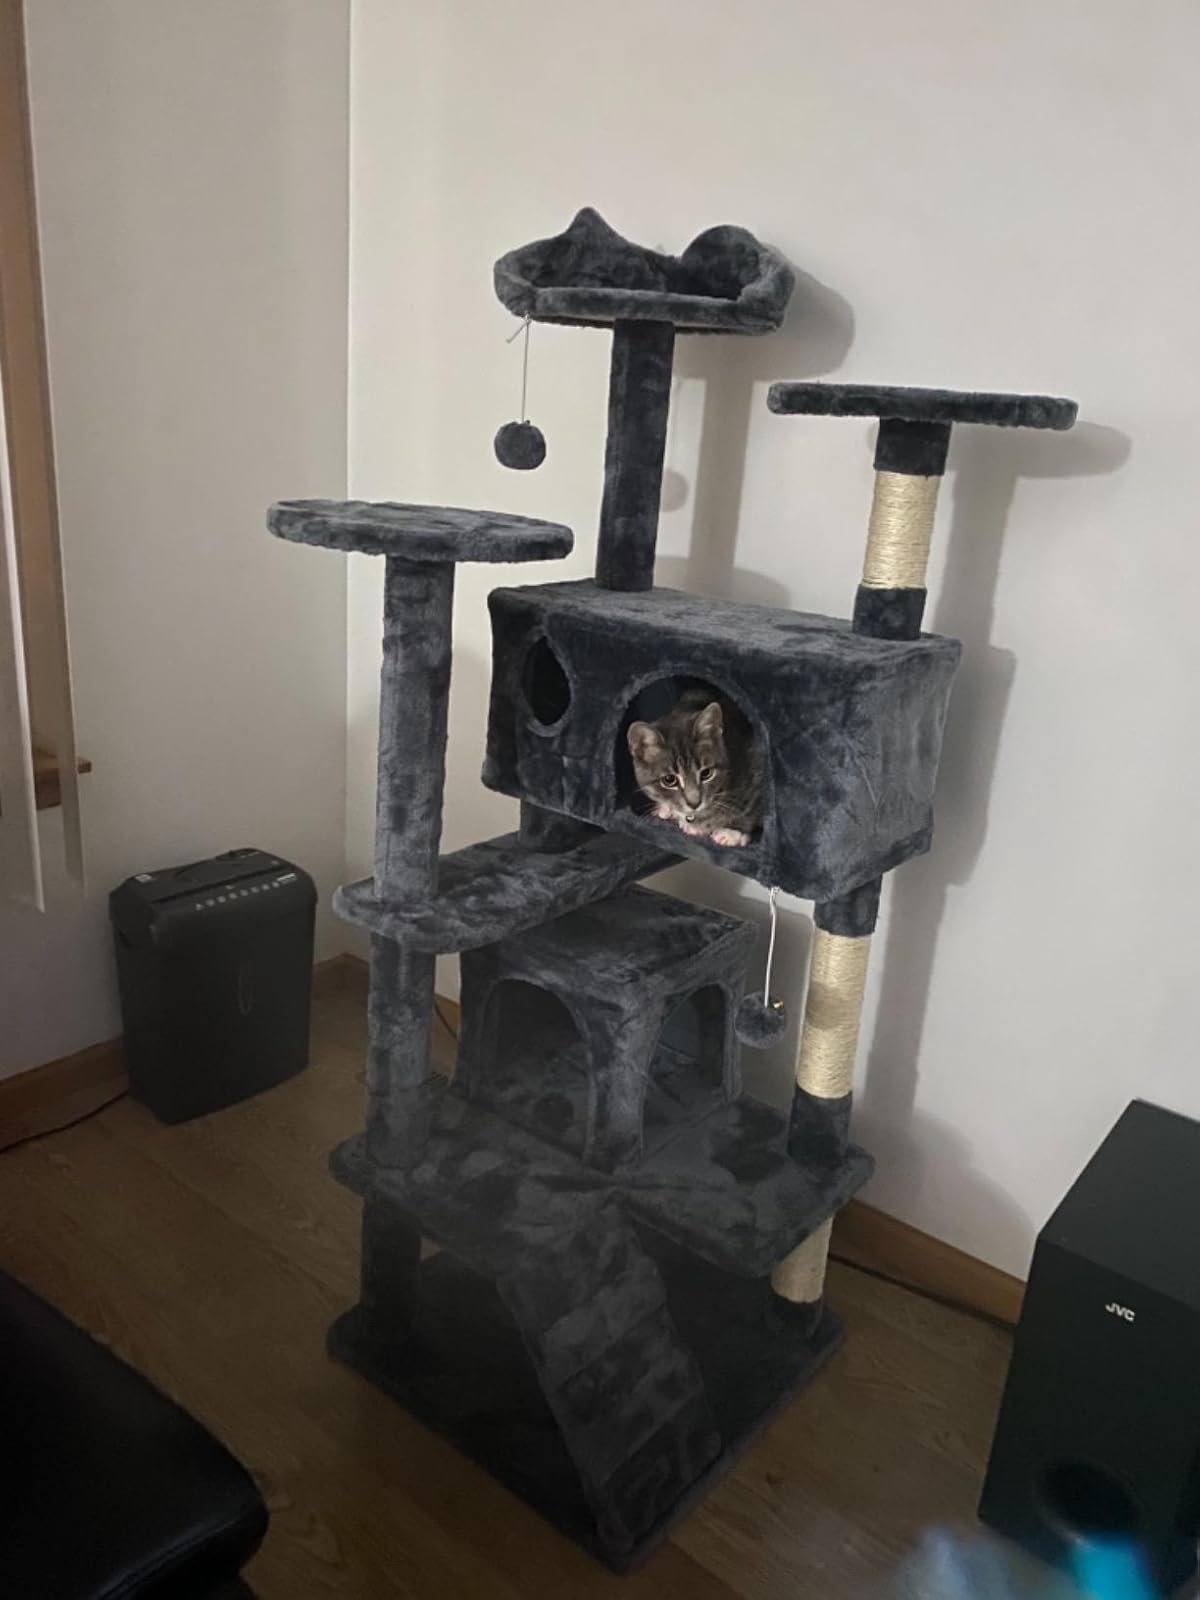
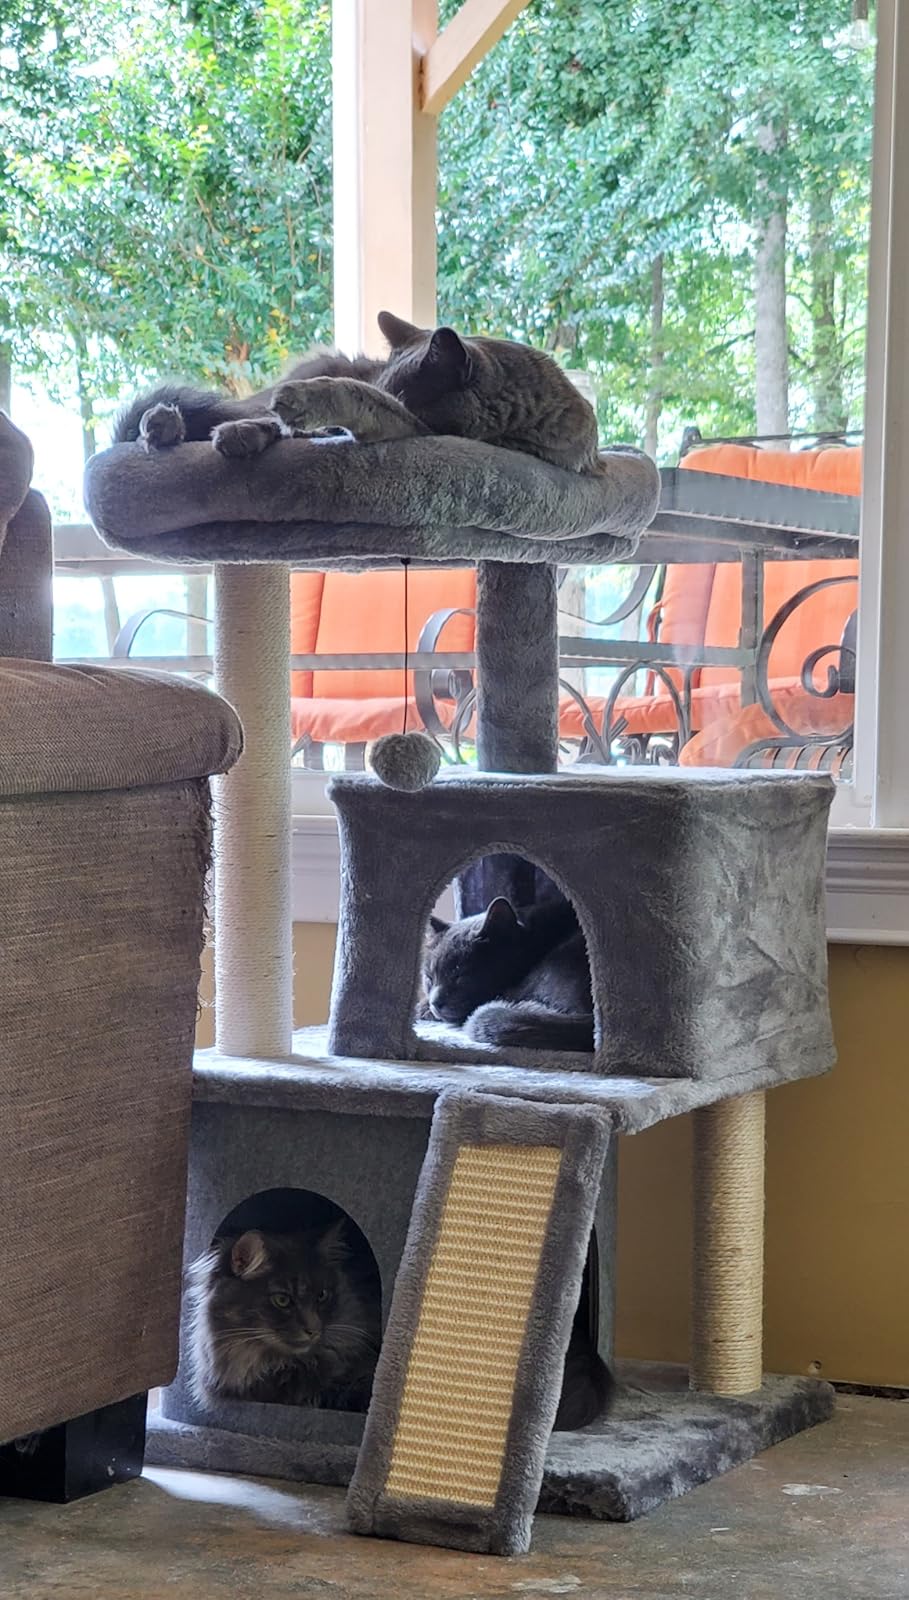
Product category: items_cat tree
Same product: no